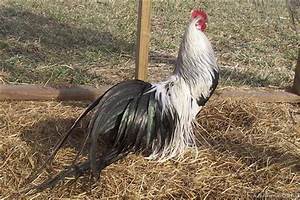
Label: gallina